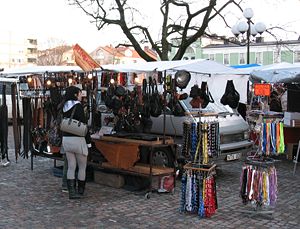
Diser / Højtider og ritualer
I Uppsala afholdes der årligt et marked, der endnu i dag bliver kaldt Disting efter en gammel førkristen fest. Billedet er fra Disting i 2008.
Diser er i nordisk mytologi en gruppe overnaturlige, kvindelige væsener, der bl.a. omfatter mytologiske figurer som fx valkyrier, norner. Dertil kan diser også være fylgjer, dvs. værneånder for slægten. Oprindeligt kan de have været en form for frugtbarhedsgudinder, der med tiden har udviklet sig i specialiserede former. Vi ved fra forskellige kilder, at man både i private husstande og i offentligt regi fejrede særlige højtider med fokus på frugtbarhed, kaldet diseblót. De kan også have været ånder af afdøde slægtninge og derfor være relateret til forfædrekult. Noget af det, der karakteriserer diserne, er at de i reglen optræder som kollektiver og kun meget sjældent som individuelle personligheder. Det etymologiske materiale viser, at de nordiske diser sandsynligvis var nært beslægtet med de vestgermanske idisi, og de har måske været gamle fællesgermanske guddomme, der med tiden mistede deres betydning.